Hiram B. Austin House

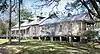

The Hiram B. Austin House is a historic residence on Mon Louis Island in Mobile County, Alabama, United States. Situated on the western shore of Mobile Bay, the -story wood-frame structure was built in 1837 in the Gulf Coast Cottage style. It was placed on the National Register of Historic Places on February 11, 1988.